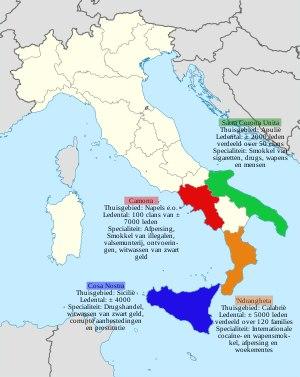
Une mafia est une organisation criminelle dont les activités sont soumises à une direction collégiale occulte et qui repose sur une stratégie d’infiltration de la société civile et des institutions. On parle également de système mafieux. Les membres sont appelés « mafieux », ou parfois « mafiosi », d’après le nom italien.